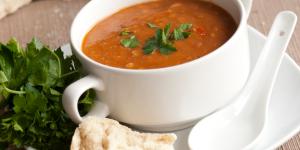
potaje de porotos